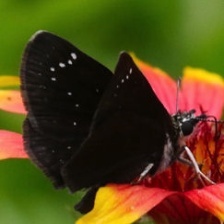
Species: SOOTYWING